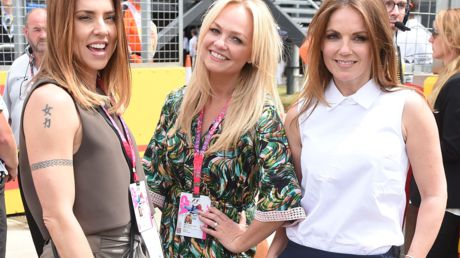
Gender: women